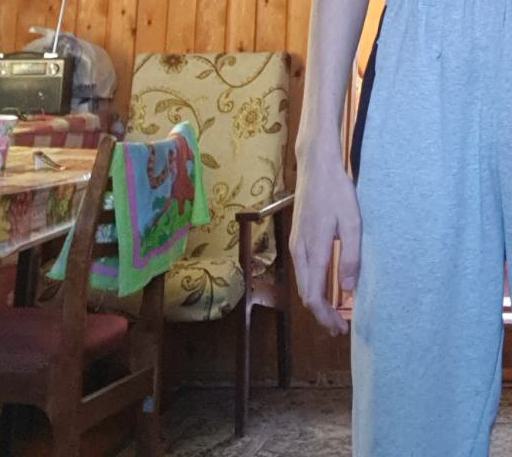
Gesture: no_gesture